Günterstal Abbey

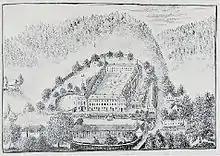
Günterstal Abbey .

Günterstal Abbey, earlier also Güntersthal Abbey ( or "Güntersthal"), was a Cistercian nunnery that existed from 1221 to 1806 located in Günterstal, which today is a district in Freiburg im Breisgau, Germany.